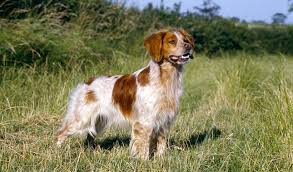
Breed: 232-n000076-Brittany_spaniel